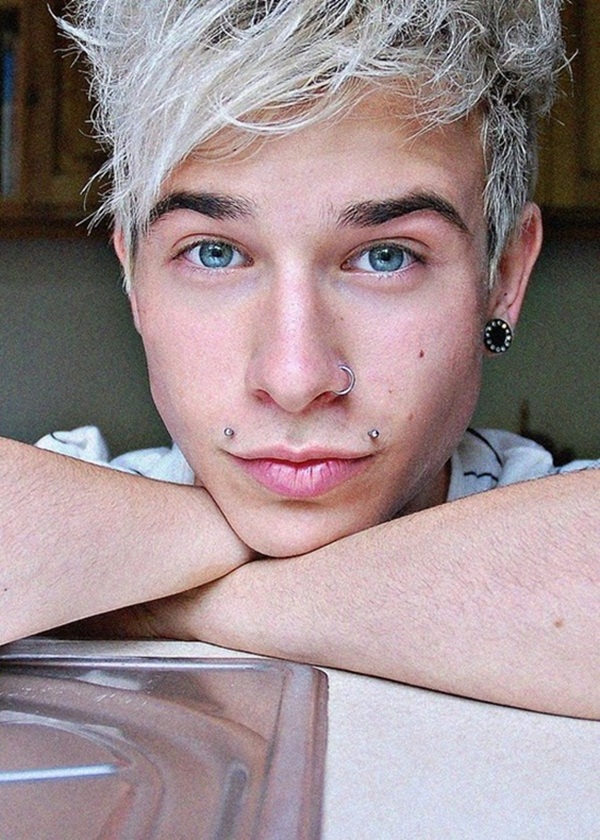
Portrait style: Real Portrait